Interstate 90

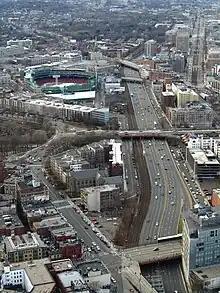
Aerial view of a divided highway in a dense urban neighborhood, passing under several bridges and near multi-story buildings and a baseball stadium

At the state line near Montpelier, I-80/I-90 transitions from the Indiana Toll Road to the Ohio Turnpike, which crosses northern Ohio. The highway continues east around several rural towns as it approaches the Toledo area. The turnpike crosses under I-475 in Maumee without an interchange; access to I-475 is instead provided through a nearby junction with US 20. I-80/I-90 then continues southeast across the Maumee River to Rossford on the southern outskirts of Toledo, where it intersects I-75.